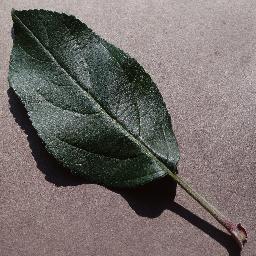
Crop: apple
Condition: healthy